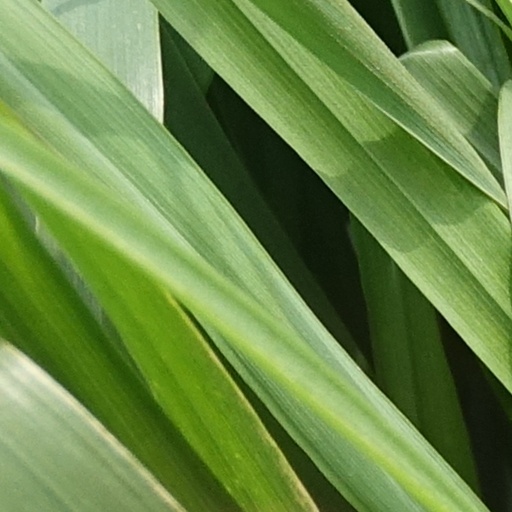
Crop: wheat